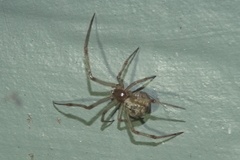
Species: Parasteatoda_tepidariorum